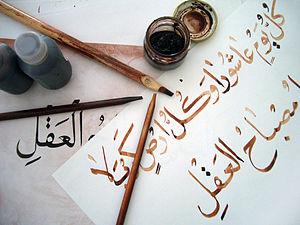
L'écriture de l'arabe est un phénomène qui peut être étudié, soit en tant que système graphique de l'arabe, soit au point de vue des modalités techniques de cette écriture.
L’arabe est une langue afro-asiatique de la famille des langues sémitiques. Avec un nombre de locuteurs estimé entre 315 421 300 et 375 millions de personnes au sein du monde arabe et de la diaspora arabe, l'arabe est de loin la langue sémitique la plus parlée, bien avant l'amharique.